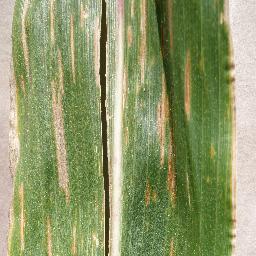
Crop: corn
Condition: (maize)_cercospora_spot_gray_spot